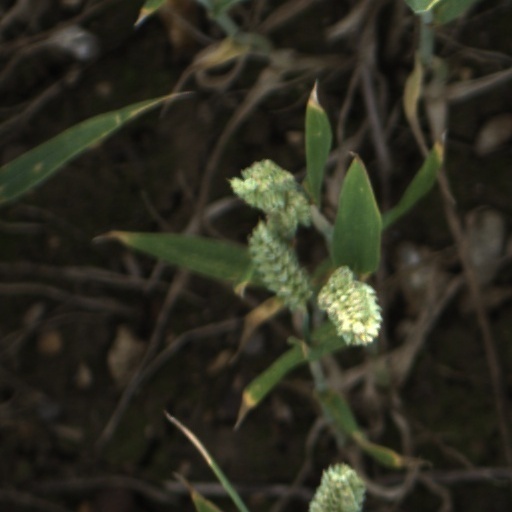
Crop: wheat